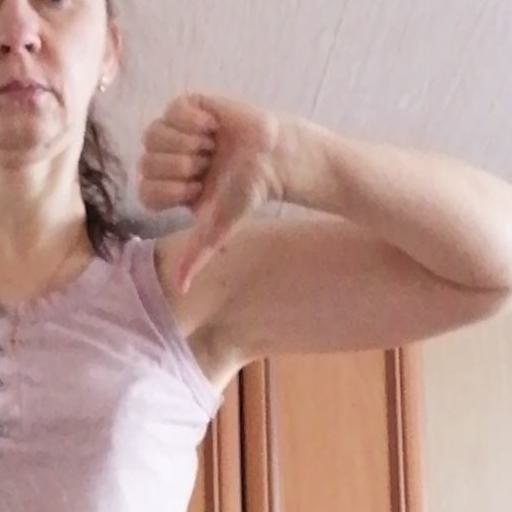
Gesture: dislike